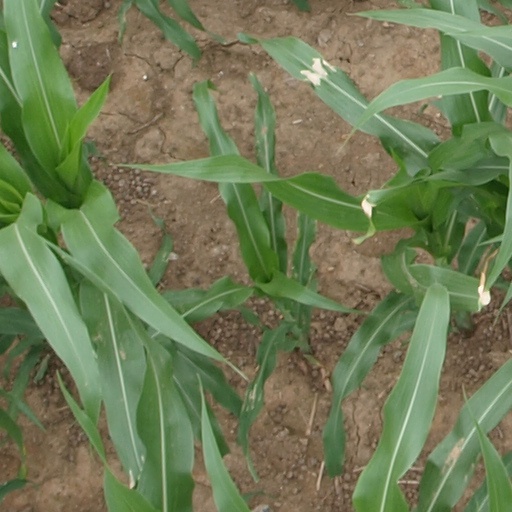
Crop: maize; corn